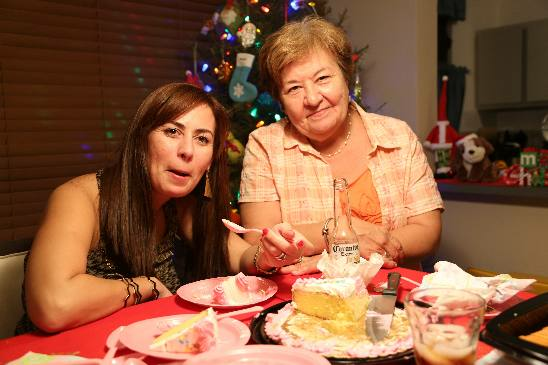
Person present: Yes